Don Vesco

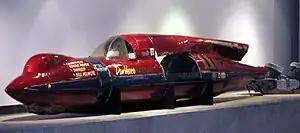
"Big Red" at Barber Vintage Motorsports Museum

His motorcycle land speed records were set in 1970 at in a twin-engined streamliner "Big Red", becoming the first person to ride faster than 250 mph; in 1975, when he pushed past the milestone for the first time with "Silver Bird"; and in 1978 at in a twin-turbo powered streamliner "Lightning Bolt", a record that stood for 12 years.